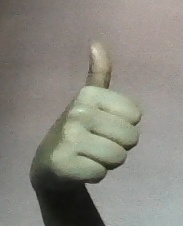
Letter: aleff